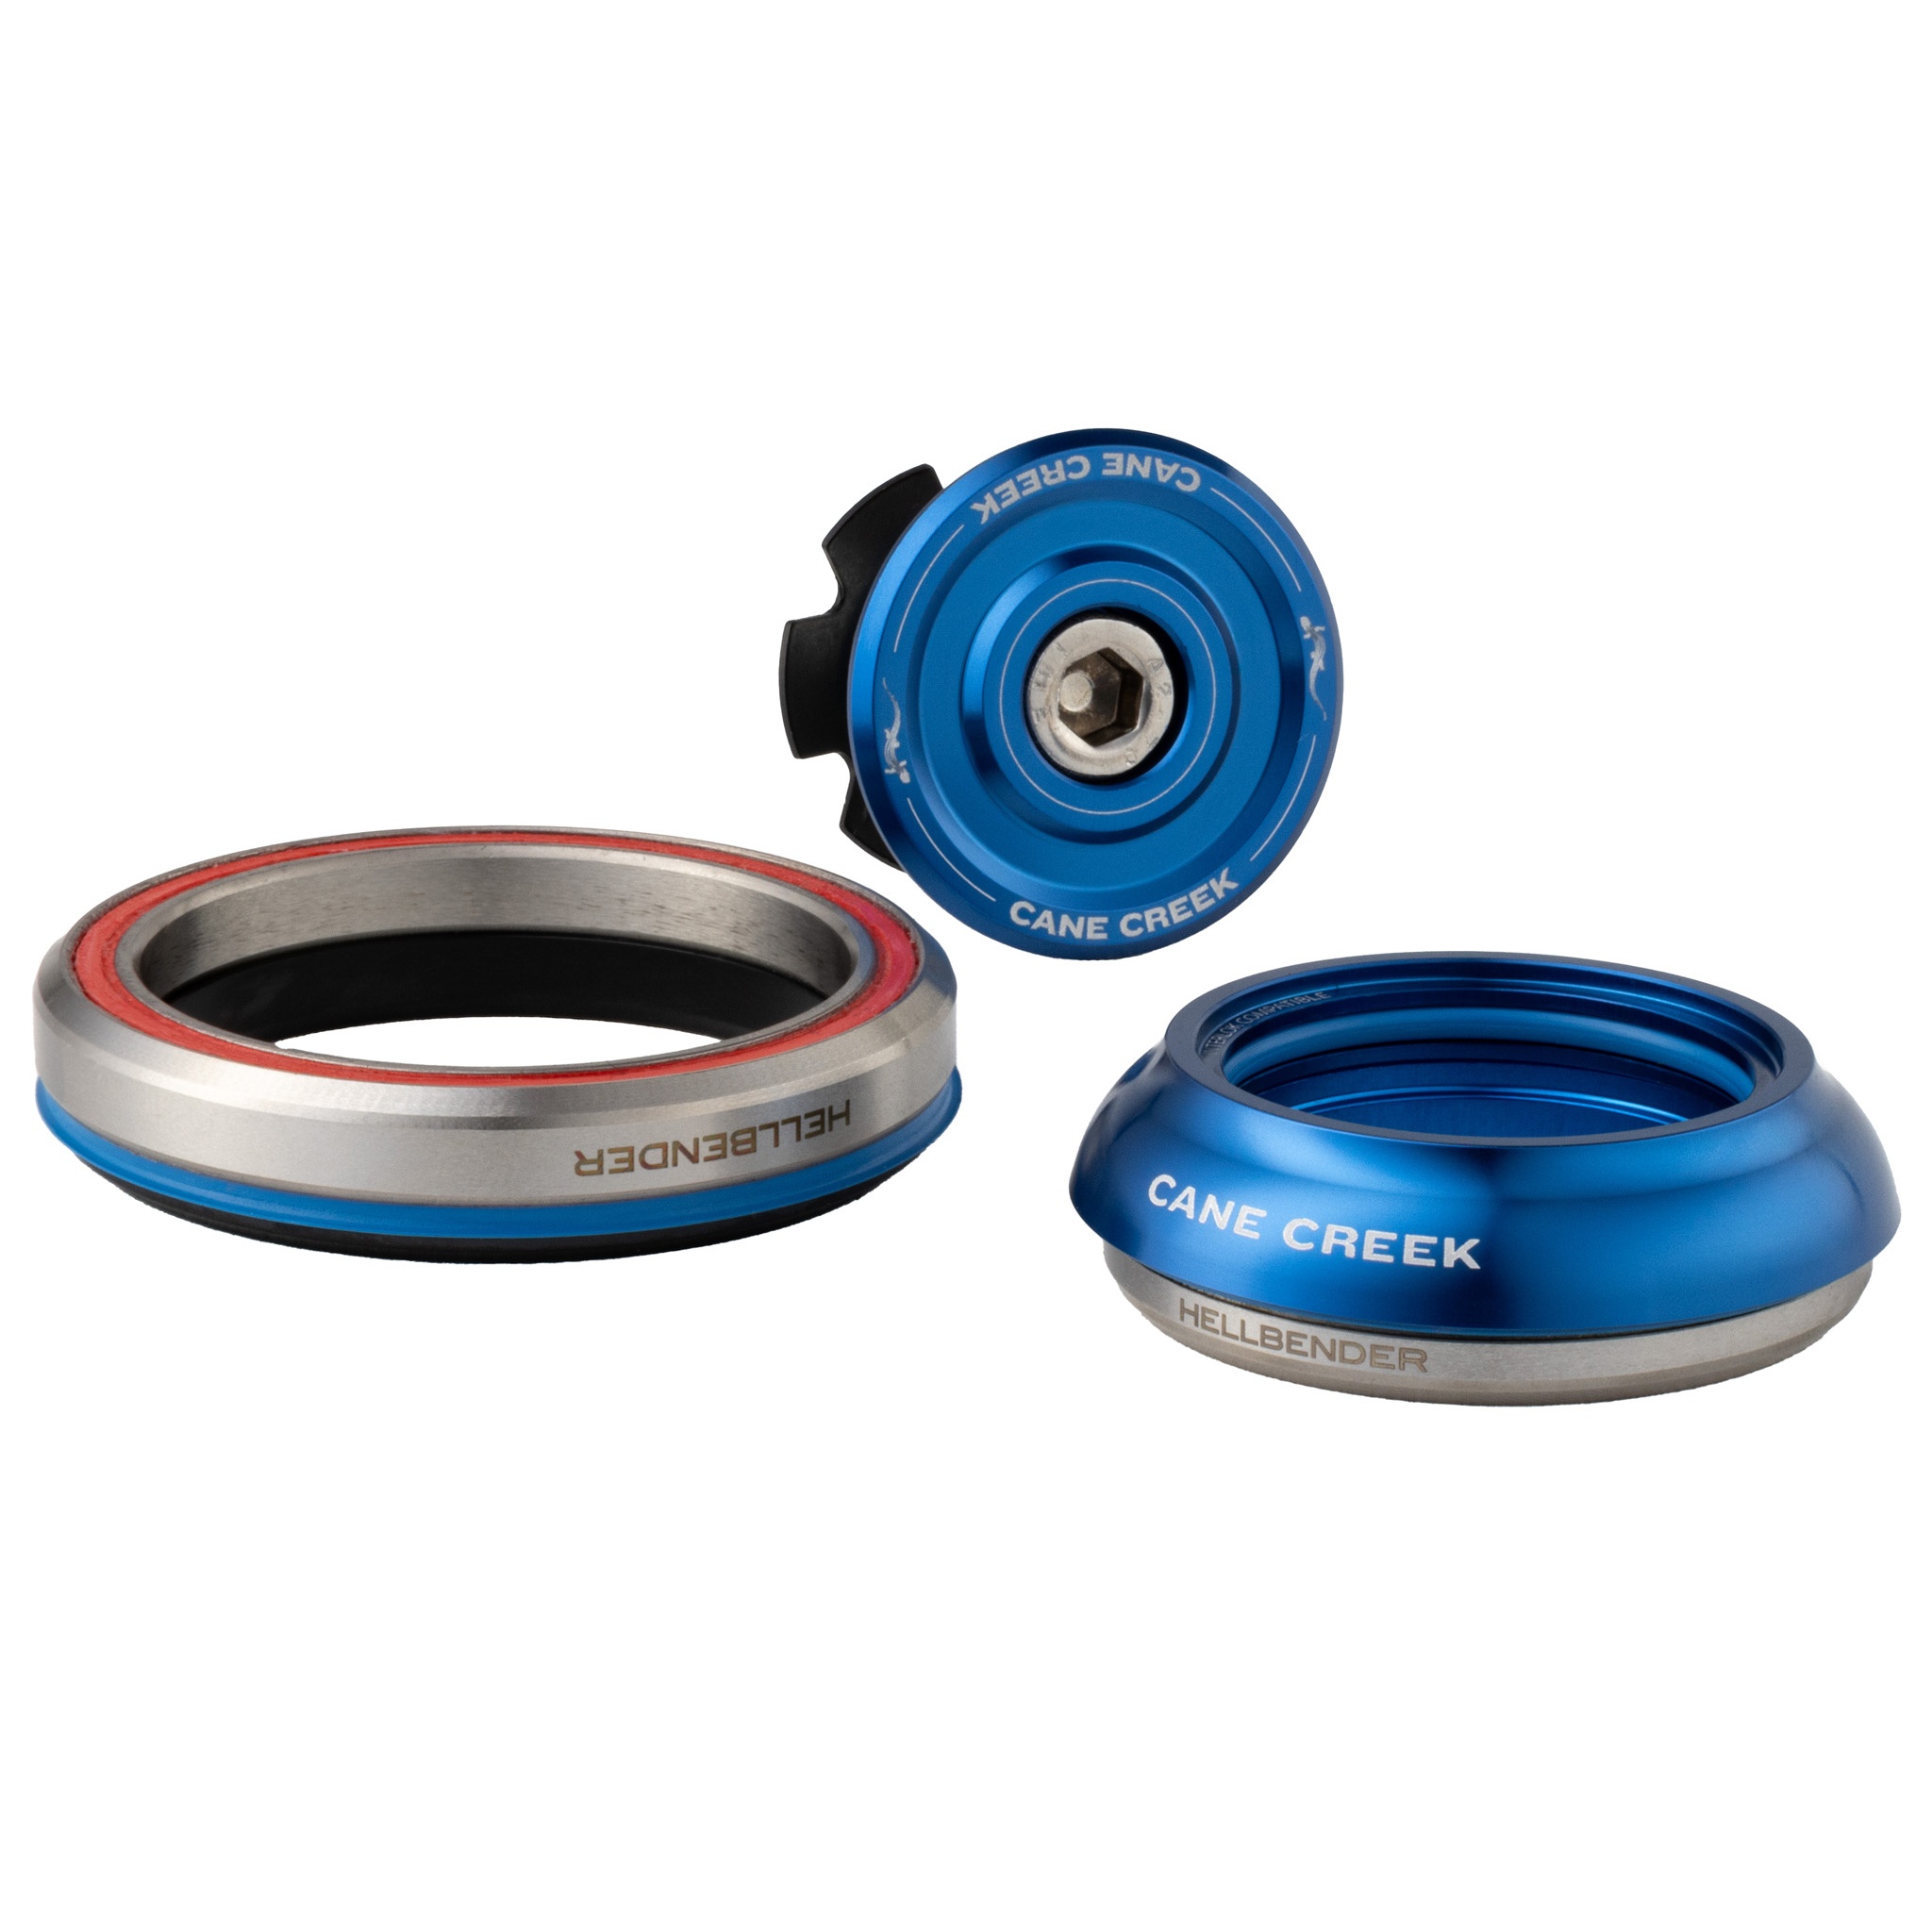
Cane Creek 70-Series Headset IS41/28.6|IS52/40 Blue
Brand: Cane Creek
.top{margin-bottom:30px;}.top li{margin-left:5%;margin-right:5%;margin-top:10px;line-height:120%;list-style-position:outside;} Designed to bridge the gap between the 40 and 110-series headsets Contoured and relieved 6061-T6 aluminum for minimized weight and maximized strength Low-friction upper bearing seal completely seals cup from contaminants and is fully captured by the top cover with no loose parts. Premium, sealed stainless-steel Hellbender bearings Dual-Seal crown race provides excellent seal efficiency with low friction Carbon friendly compression ring and Interlok spacer compatible table{border-collapse:collapse;width:100%;}td{text-align: left;padding: 8px;font-weight:350;}tr:nth-child(even){background-color:#f2f2f2}th{background-color:#eb212e;color:white;text-align:left;padding:8px;}.desc ul{font-size:24px;font-weight:600;margin-left:-25px;padding-top:35px;border-top:3px solid #f0f0f0;}.desc li{list-style:none;border-bottom:4px solid #eb212e;width:142px;} TECH SPECS
Category: Sporting Goods > Outdoor Recreation > Cycling > Bicycle Parts > Bicycle Headsets